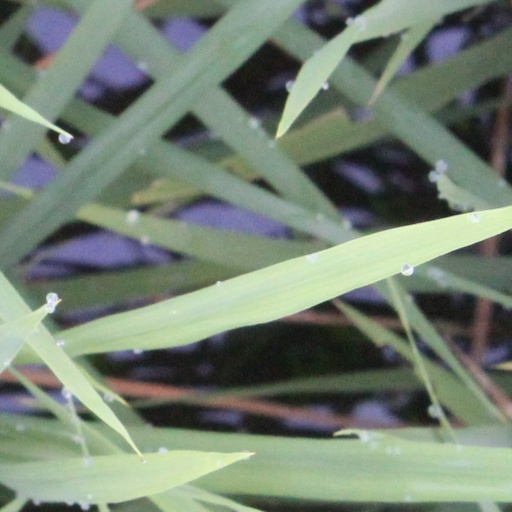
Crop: rice